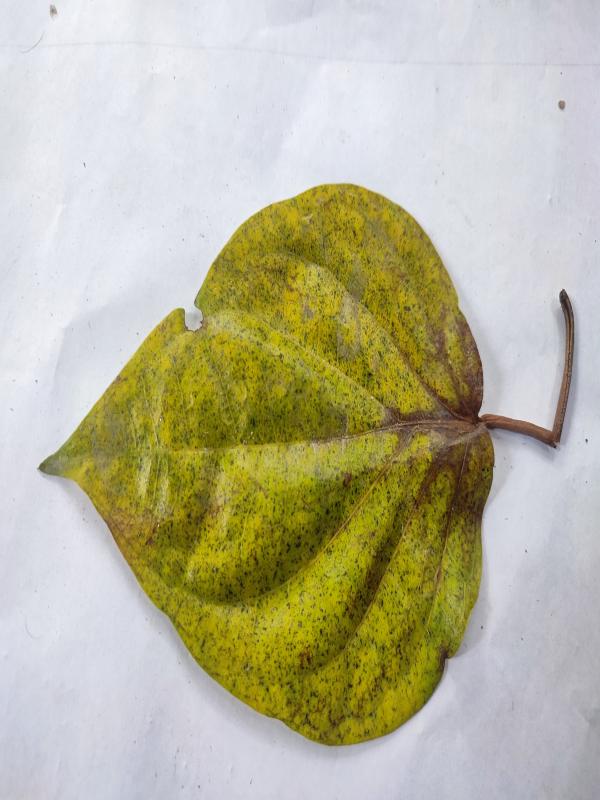
Label: Dried_Leaf